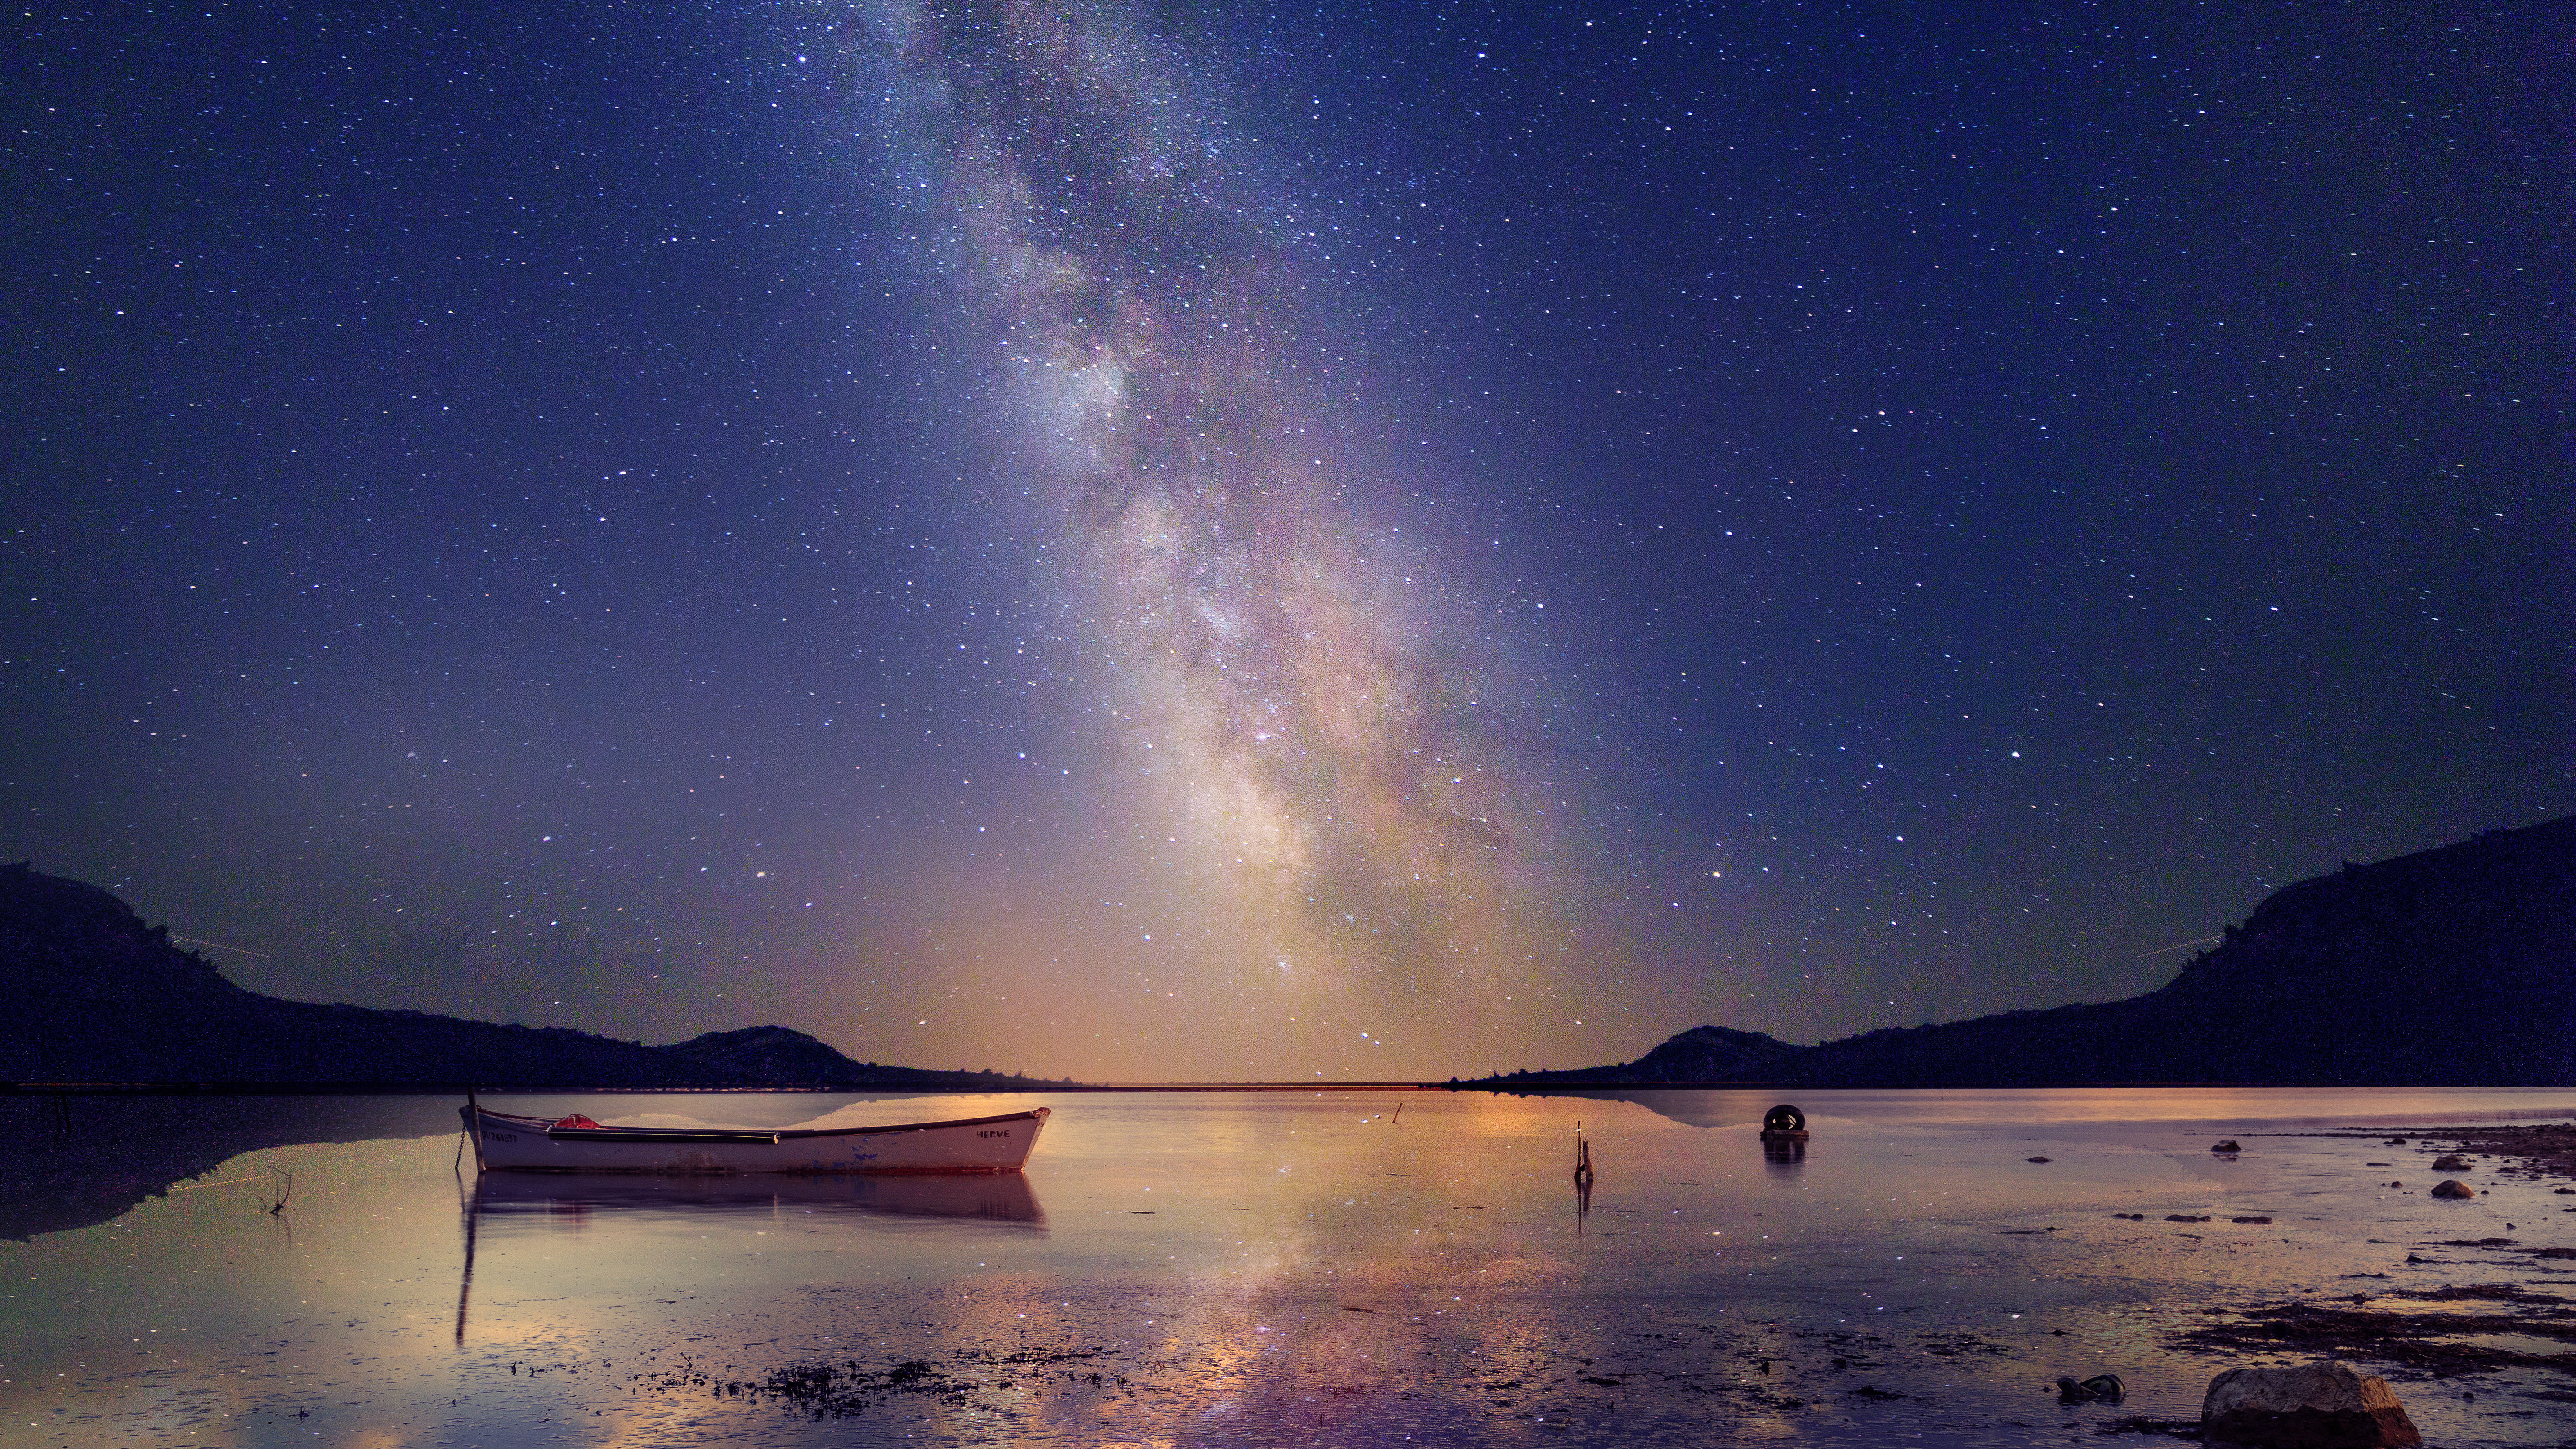
sky, night, star, dawn, atmosphere, dusk, reflection, seascape, galaxy, aurora, moonlight, outer space, cool image, et, astronomy, bateau, milky, longexposure, astrophotography, nightscape, waterscape, i, barque, mil, galaxie, astronomie, voie, astonomy, lact e, astronomical object